The Volokh Conspiracy

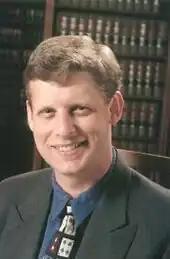

The Volokh Conspiracy, among other blogs, played an important role in influencing the view of Americans against the Patient Protection and Affordable Care Act (ACA). Many of The Volokh Conspiracy's postings were picked up by journalists and integrated into traditional media outlets. Subsequently, The Volokh Conspiracy impacted the questioning and opinions of judges and Supreme Court justices. Law professor Andrew Koppelman wrote that the blog was the "most important incubator" for constitutional challenges to the ACA.